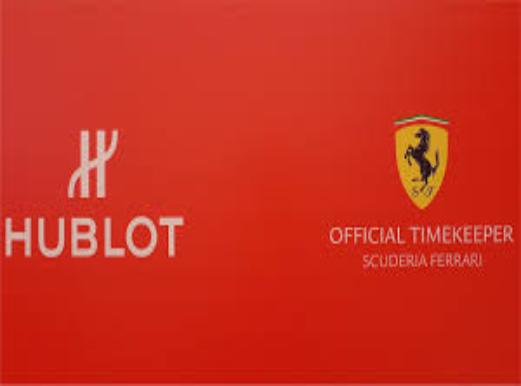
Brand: Hublot
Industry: Electronic